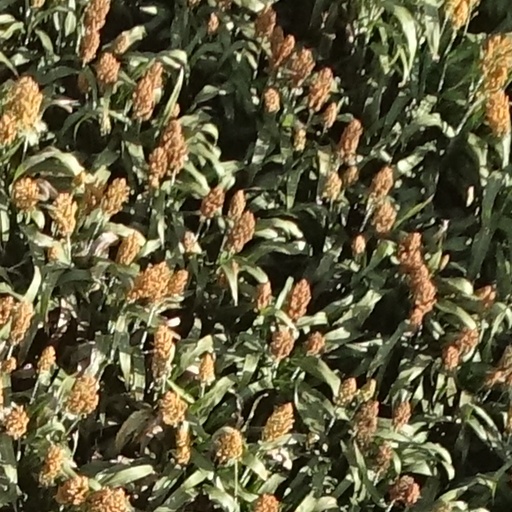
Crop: sorghum